Merchant Taylors' School, Northwood

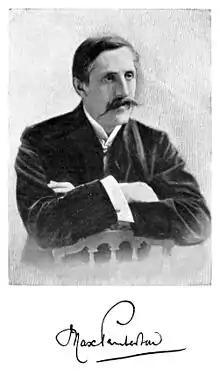
Sir Max Pemberton, author of "The Iron Pirate" (1893)

The school prefect body, known as the JCR, is composed of members from the Upper Sixth Form and is divided into two groups: monitors (referred to as "the table") and prompters ("the bench"). Monitors serve as head prefects and typically number around 11, though this can fluctuate depending on the school's needs, such as during major events. They are led by the head monitor, who is supported by two second monitors and a senior monitor. The remaining members of the JCR, the prompters, number approximately 40 and are responsible for maintaining order within the school.